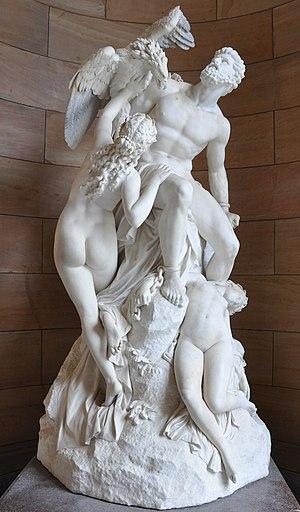
Frankenstein ou le Prométhée moderne est un roman épistolaire publié anonymement le 1ᵉʳ janvier 1818 par Mary Shelley, et traduit pour la première fois en français par Jules Saladin, en 1821. Il relate la création par un jeune savant suisse, Victor Frankenstein, d'un être vivant assemblé avec des parties de chairs mortes. Horrifié par l'aspect hideux de l'être auquel il a donné la vie, Frankenstein abandonne son « monstre ». Mais ce dernier, doué d'intelligence, se venge par la suite d'avoir été rejeté par son créateur et persécuté par la société.
Mary Shelley sous-titre son roman, communément appelé Frankenstein, « Le Prométhée moderne ».